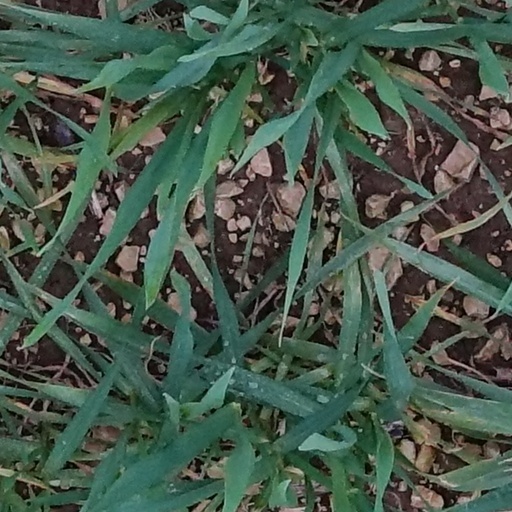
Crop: wheat